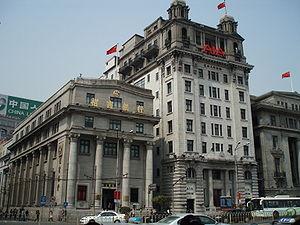
China Merchants Bank et American International Assurance Buildings sur le Bund de Shanghai
Le Bund est appelé waitan par les Chinois signifiant « la berge des étrangers ». Boulevard de la ville de Shanghai en Chine, il est jalonné de somptueux édifices de style européen et de banques ou de compagnies coloniales des années 1930. Situé au sein de l'ancienne concession internationale de Shanghai, le Bund se trouve à Puxi à l'est du district de Huangpu, sur la rive ouest de la rivière Huangpu au sud de sa confluence avec la rivière Suzhou, face au nouveau quartier financier de Lujiazui dans le district de Pudong.